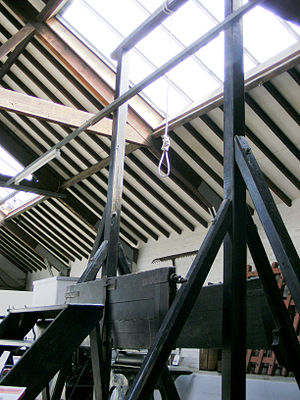
Tyrfing / Sønnen Hløed og fostersønnen Herlaug
Heidrek blev ført til galgen for det ufrivillige drab på Herlaug.
Tyrfing, Tirfing eller Tyrving var et magisk sværd i den nordiske mytologi.